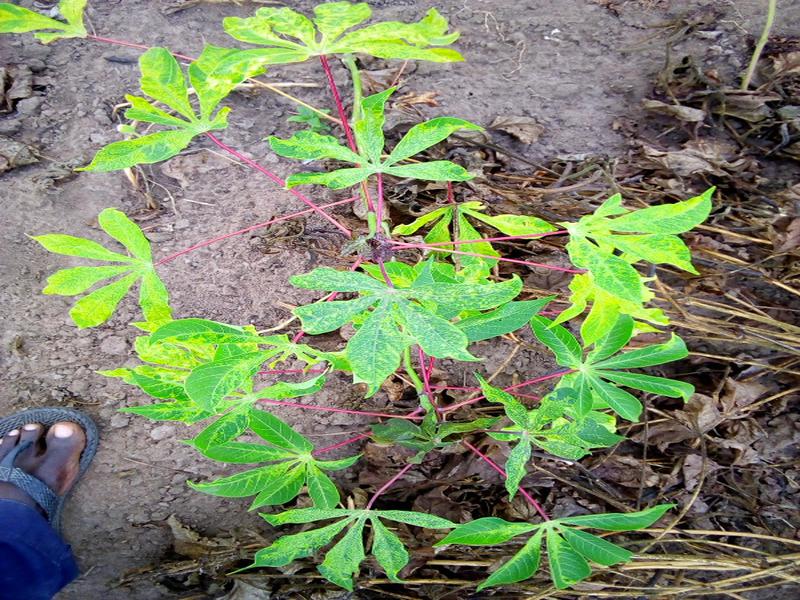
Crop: cassava
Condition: mosaic_disease